Gentlemen for a Day

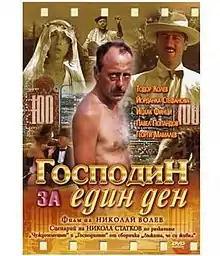
DVD cover for the Gentlemen for a Day

Gentlemen for a Day is a Bulgarian comedy-drama film released in 1983, directed by Nikolay Volev, starring Todor Kolev and Itzhak Fintzi. The screenplay is written by Nikola Statkov based on his short stories "“The Outlander”" and "“The Mister”".